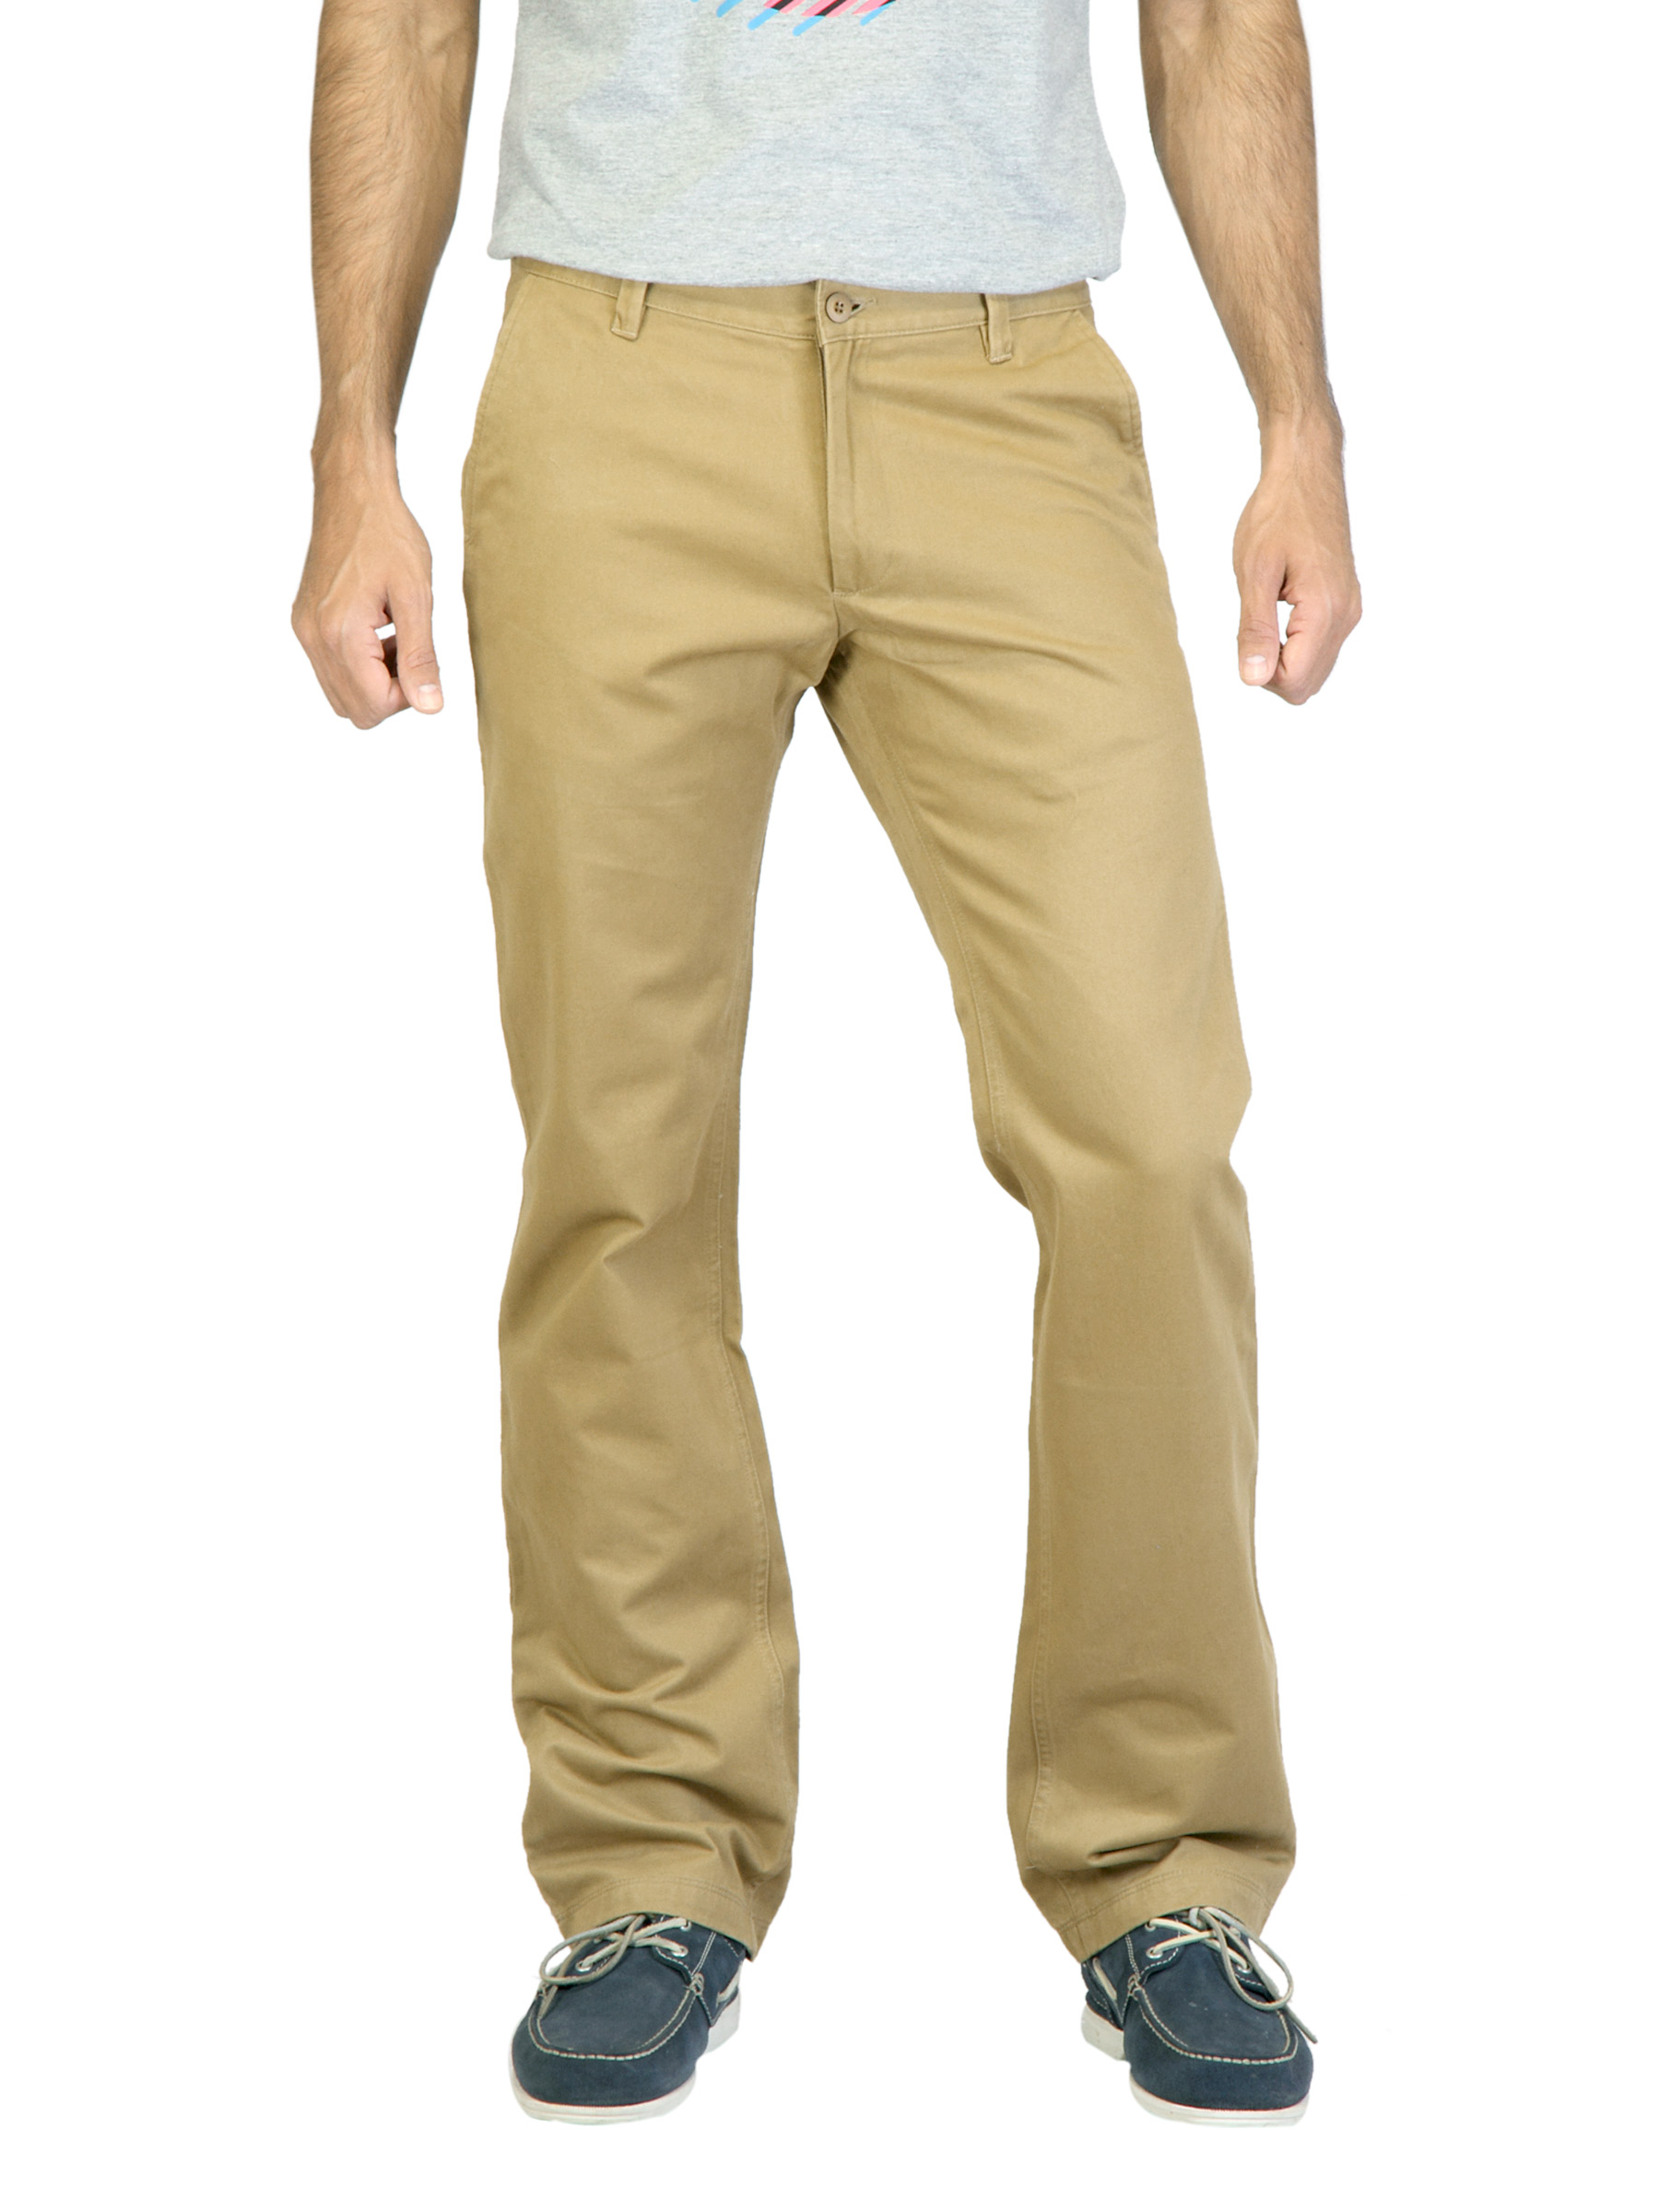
Highlander Men Brown Trousers
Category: Apparel / Bottomwear / Trousers
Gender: Men
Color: Brown
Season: Summer 2012
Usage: Casual